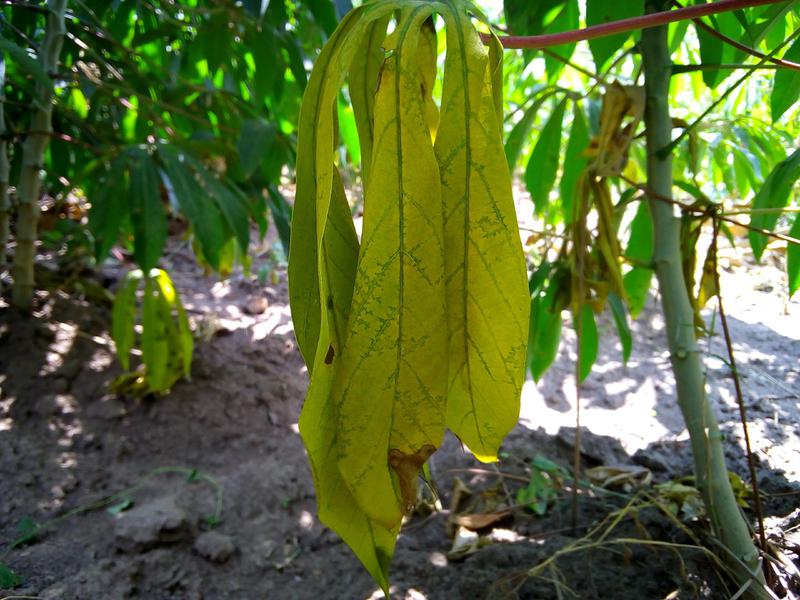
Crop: cassava
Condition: brown_streak_disease